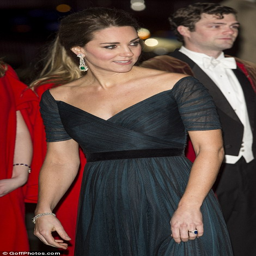
person looked stunning in a midnight blue evening gown , which she teamed with her engagement ring